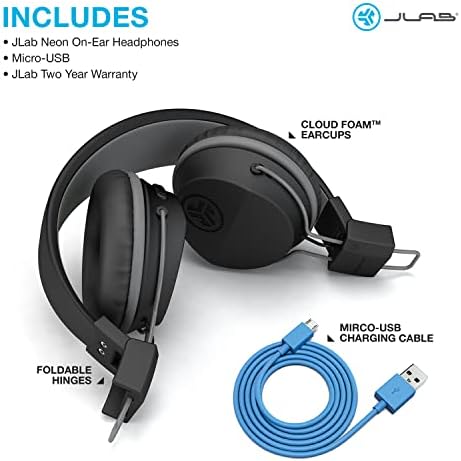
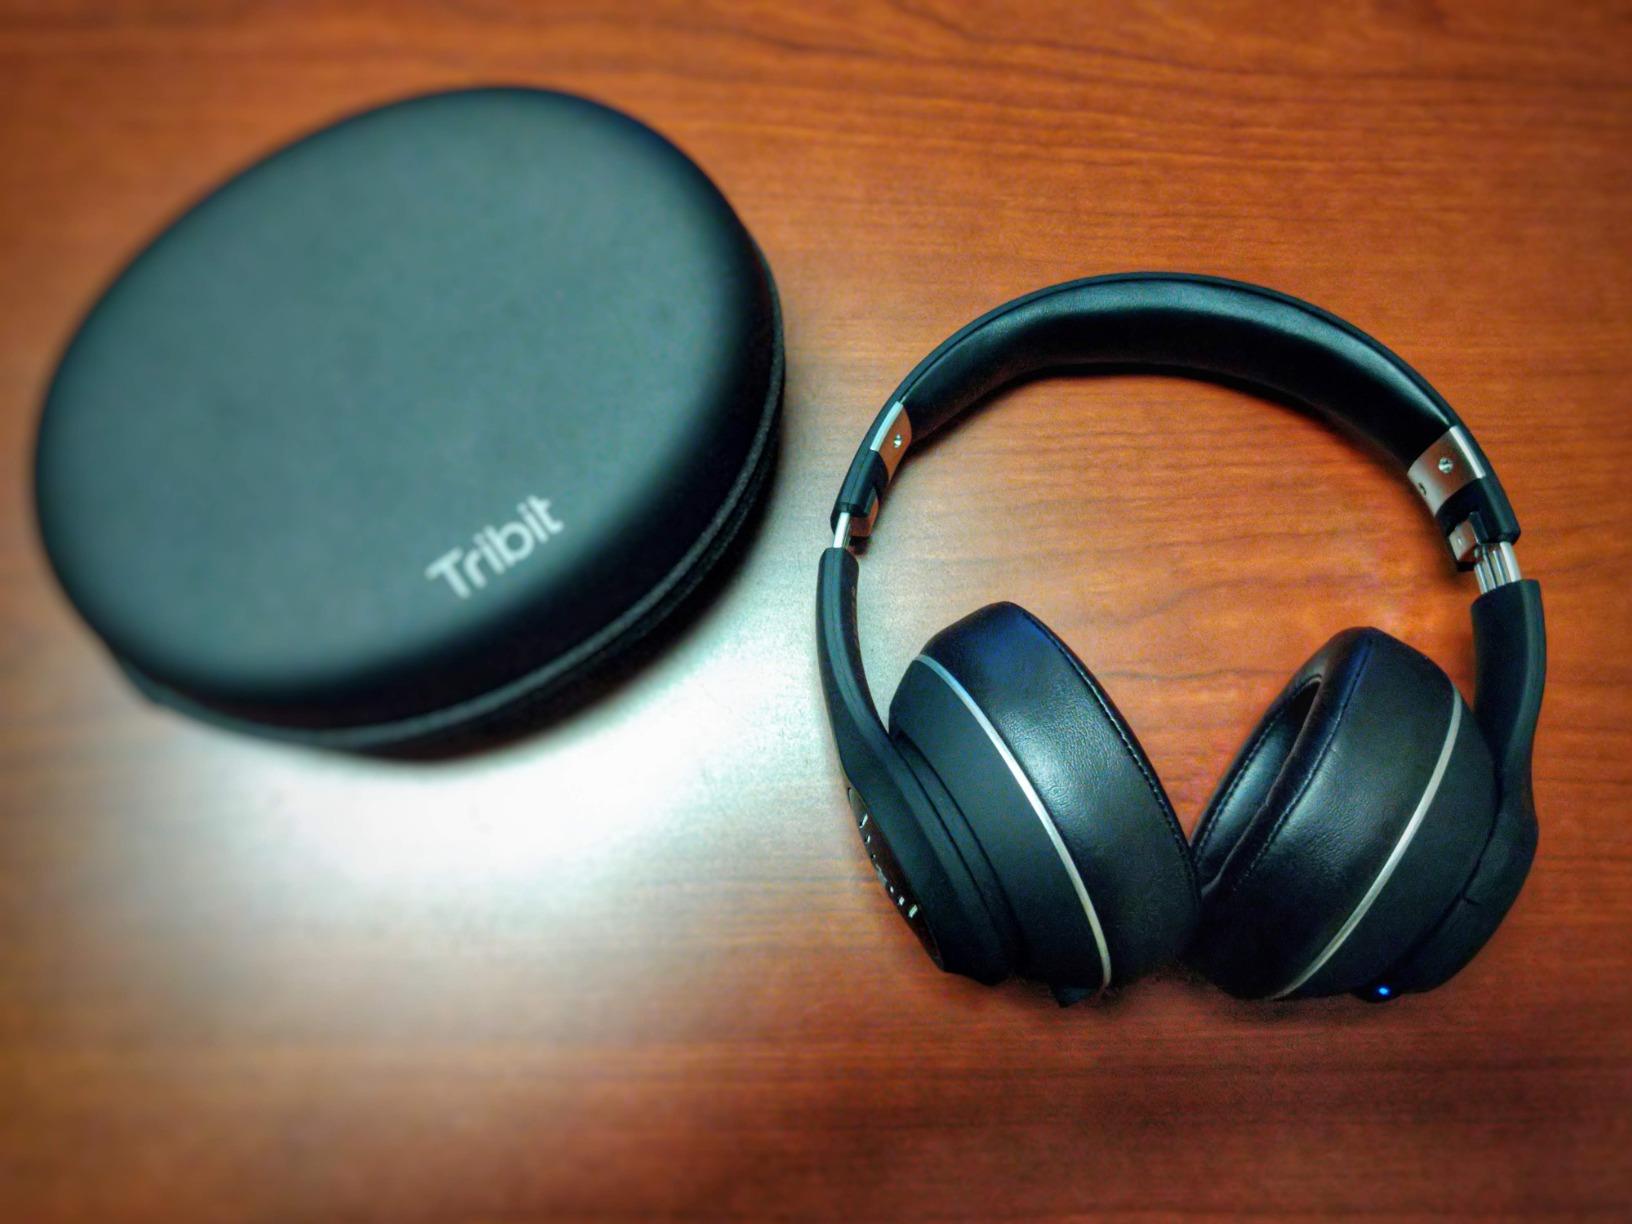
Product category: headphones
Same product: no